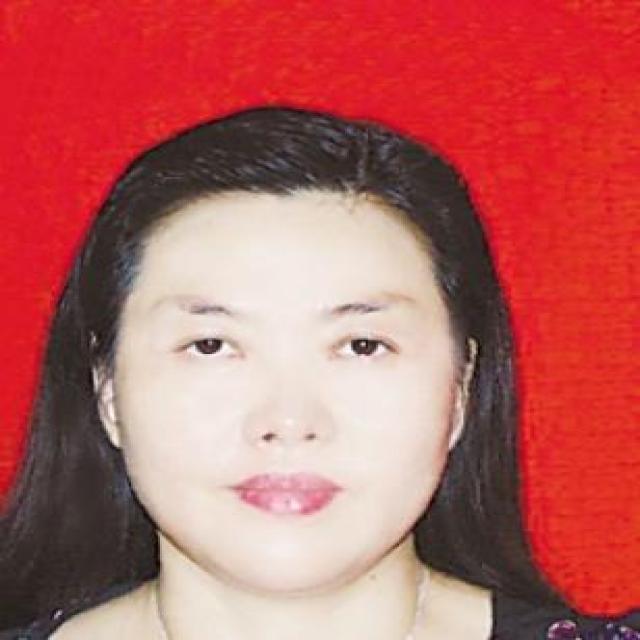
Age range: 21-44